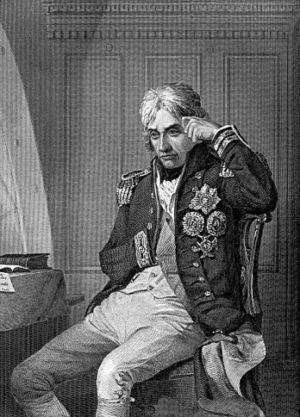
Royal Navys historie / Krige med Spanien, Frankrig og USA 1690-1815 / Den franske revolution og napoleonskrigene (1793-1815)
Admiral Horatio Nelson, 1758-1805
Royal Navys historie går tilbage til det 9. århundrede. Den Royal Navy som vi kender i dag blev formelt etableret i 1660 efter Karl 2. af Englands tilbagekomst til tronen. I 1707 blev Royal Navy underlagt Storbritannien efter unionen af kronerne mellem England og Skotland og blev sammenlagt med den noget mindre Royal Scots Navy.